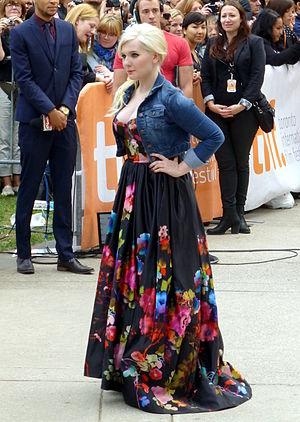
Abigail Breslin [ˈæbəɡeɪl ˈbɹɛzlɪn], née le 14 avril 1996 à New York aux États-Unis, est une actrice américaine.